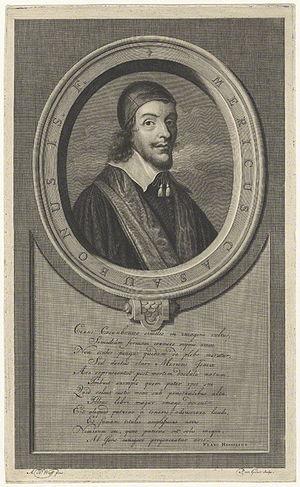
Meric Casaubon, fils d'Isaac Casaubon, est un auteur protestant qui était passé avec son père en Angleterre. On lui doit plusieurs ouvrages d'érudition sur Épictète, Hiéroclès, etc., ainsi qu'un Traité de la crédulité, livre où il veut établir la réalité des esprits et des sorciers. Il a donné en 1634 une traduction anglaise des Pensées de Marc Aurèle ainsi qu'une édition grec-latin en 1643.